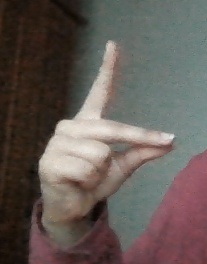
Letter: ta